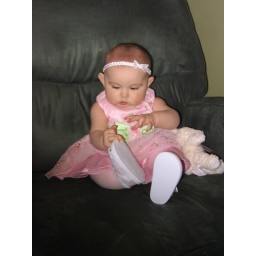
Serenity at memere and pepe's house in the easter dress that they got for her and her easter bunny!